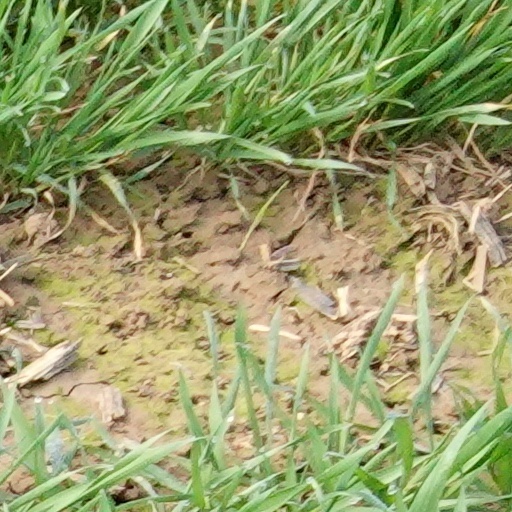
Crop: wheat